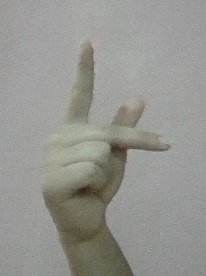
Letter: dha